Assyrian independence movement

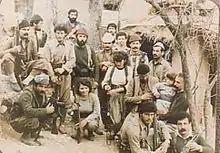
Assyrian militia loyal to the ADM in the 1980s.

Inspired by Gamal Abdel Nasser, officers from the Nineteenth Brigade known as "Free Officers", under the leadership of Brigadier Abdul-Karim Qassem and Colonel Abdul Salam Arif, overthrew the Hashimite monarchy on July 14, 1958.